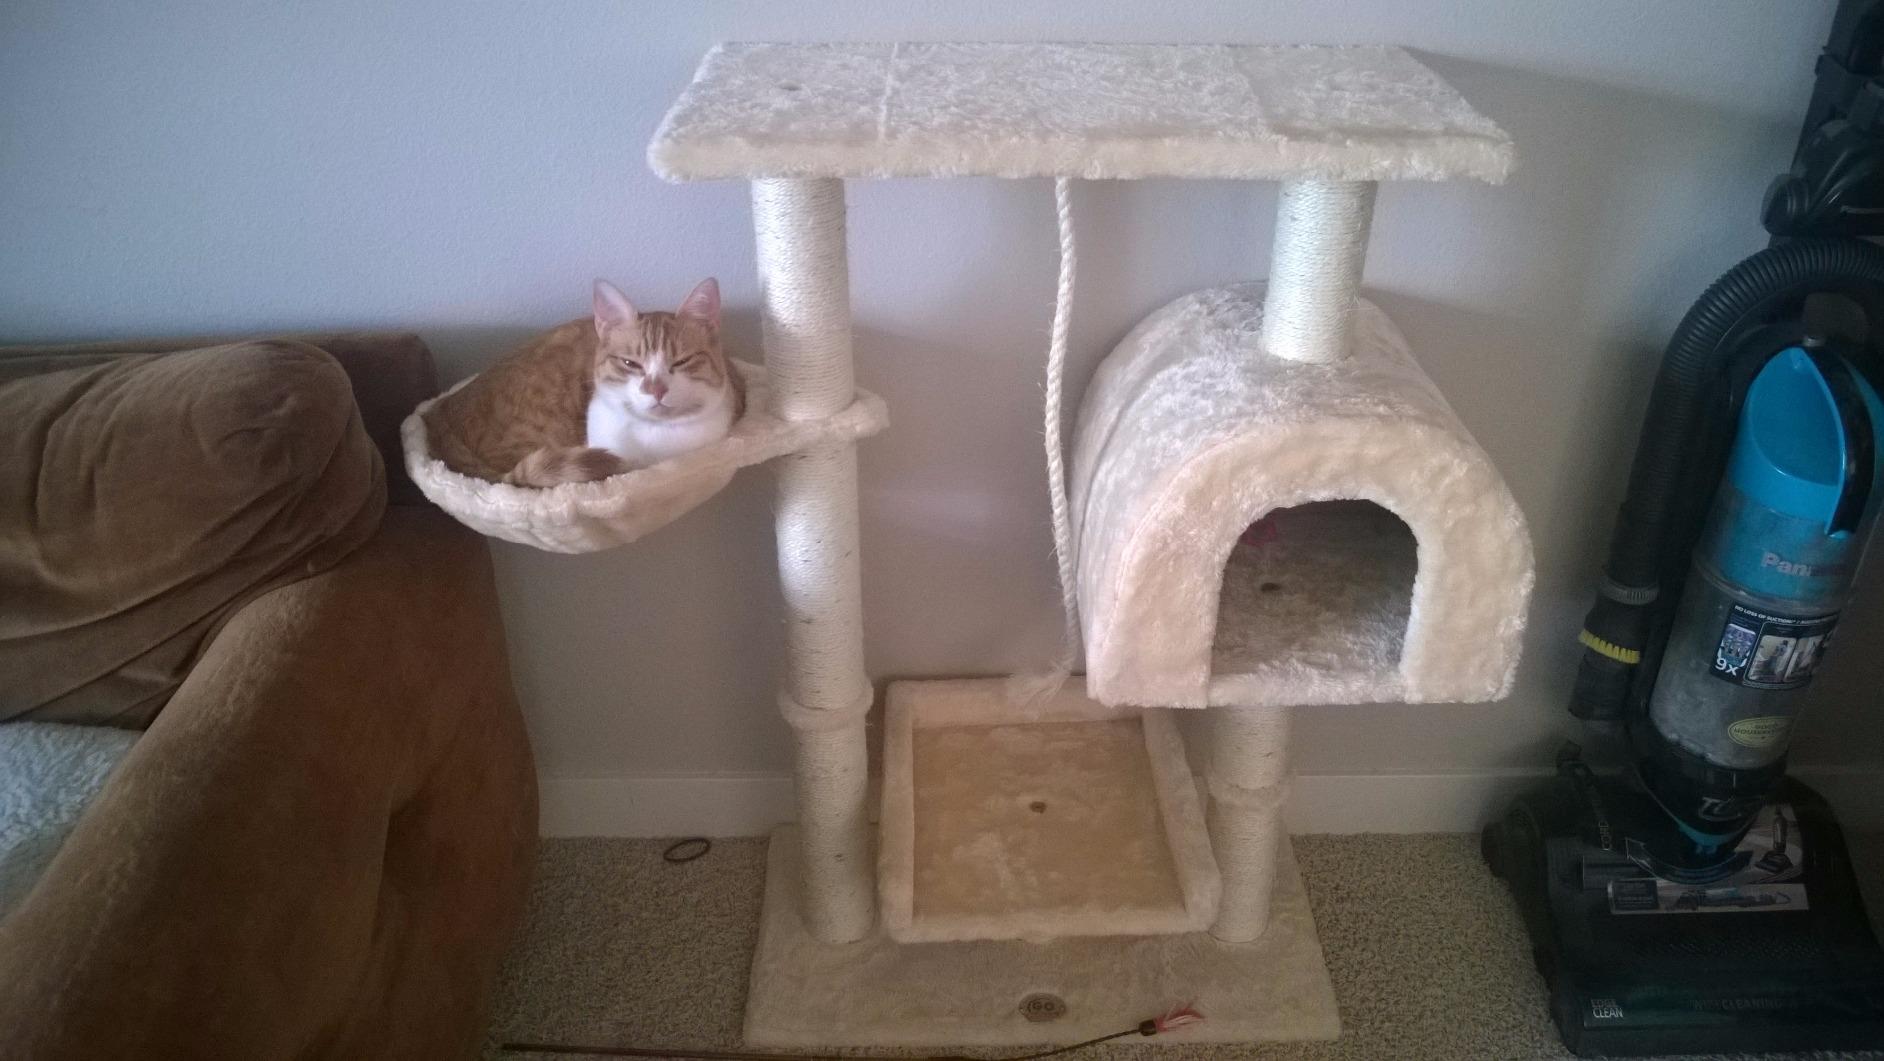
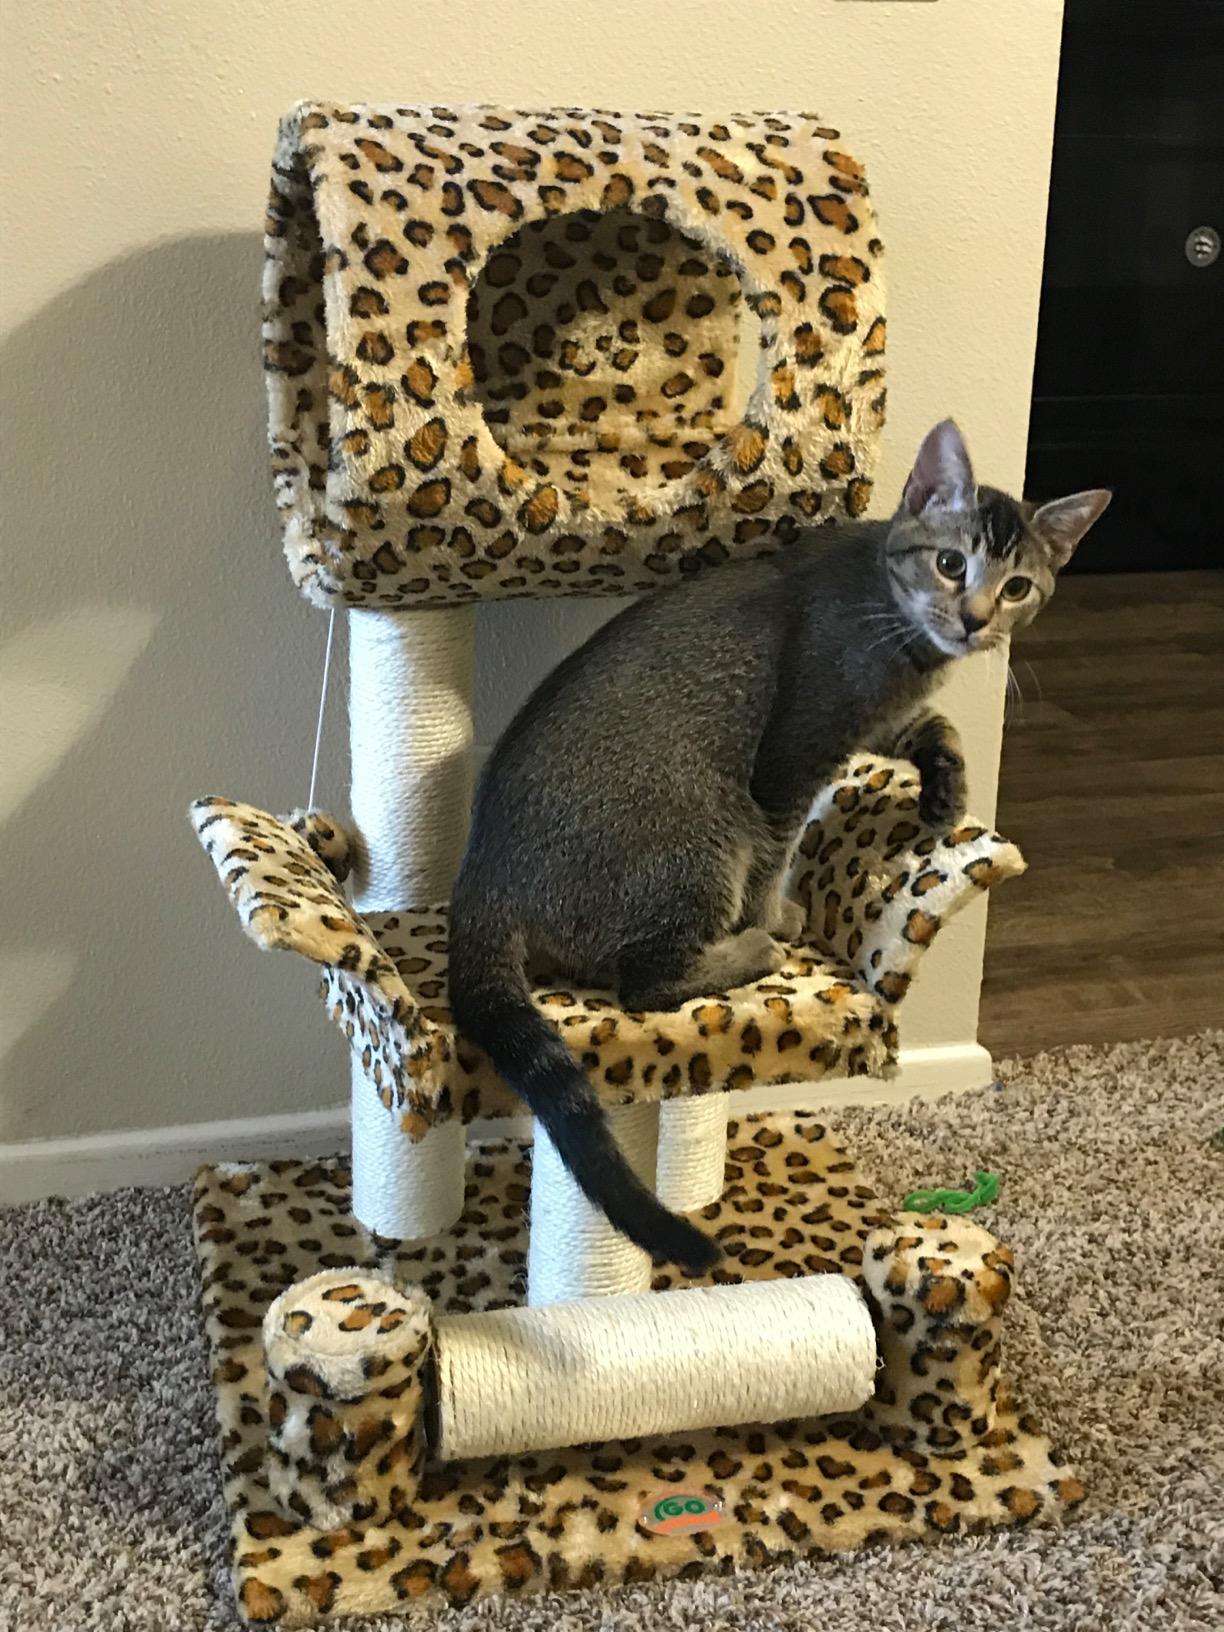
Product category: items_cat tree
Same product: no